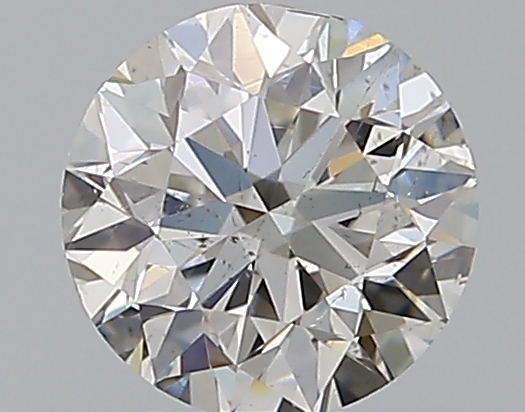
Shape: round
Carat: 0.5
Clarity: SI1
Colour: G
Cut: GD
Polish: EX
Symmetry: VG
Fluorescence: N
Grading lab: GIA
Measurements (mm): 4.87 x 4.92 x 3.23